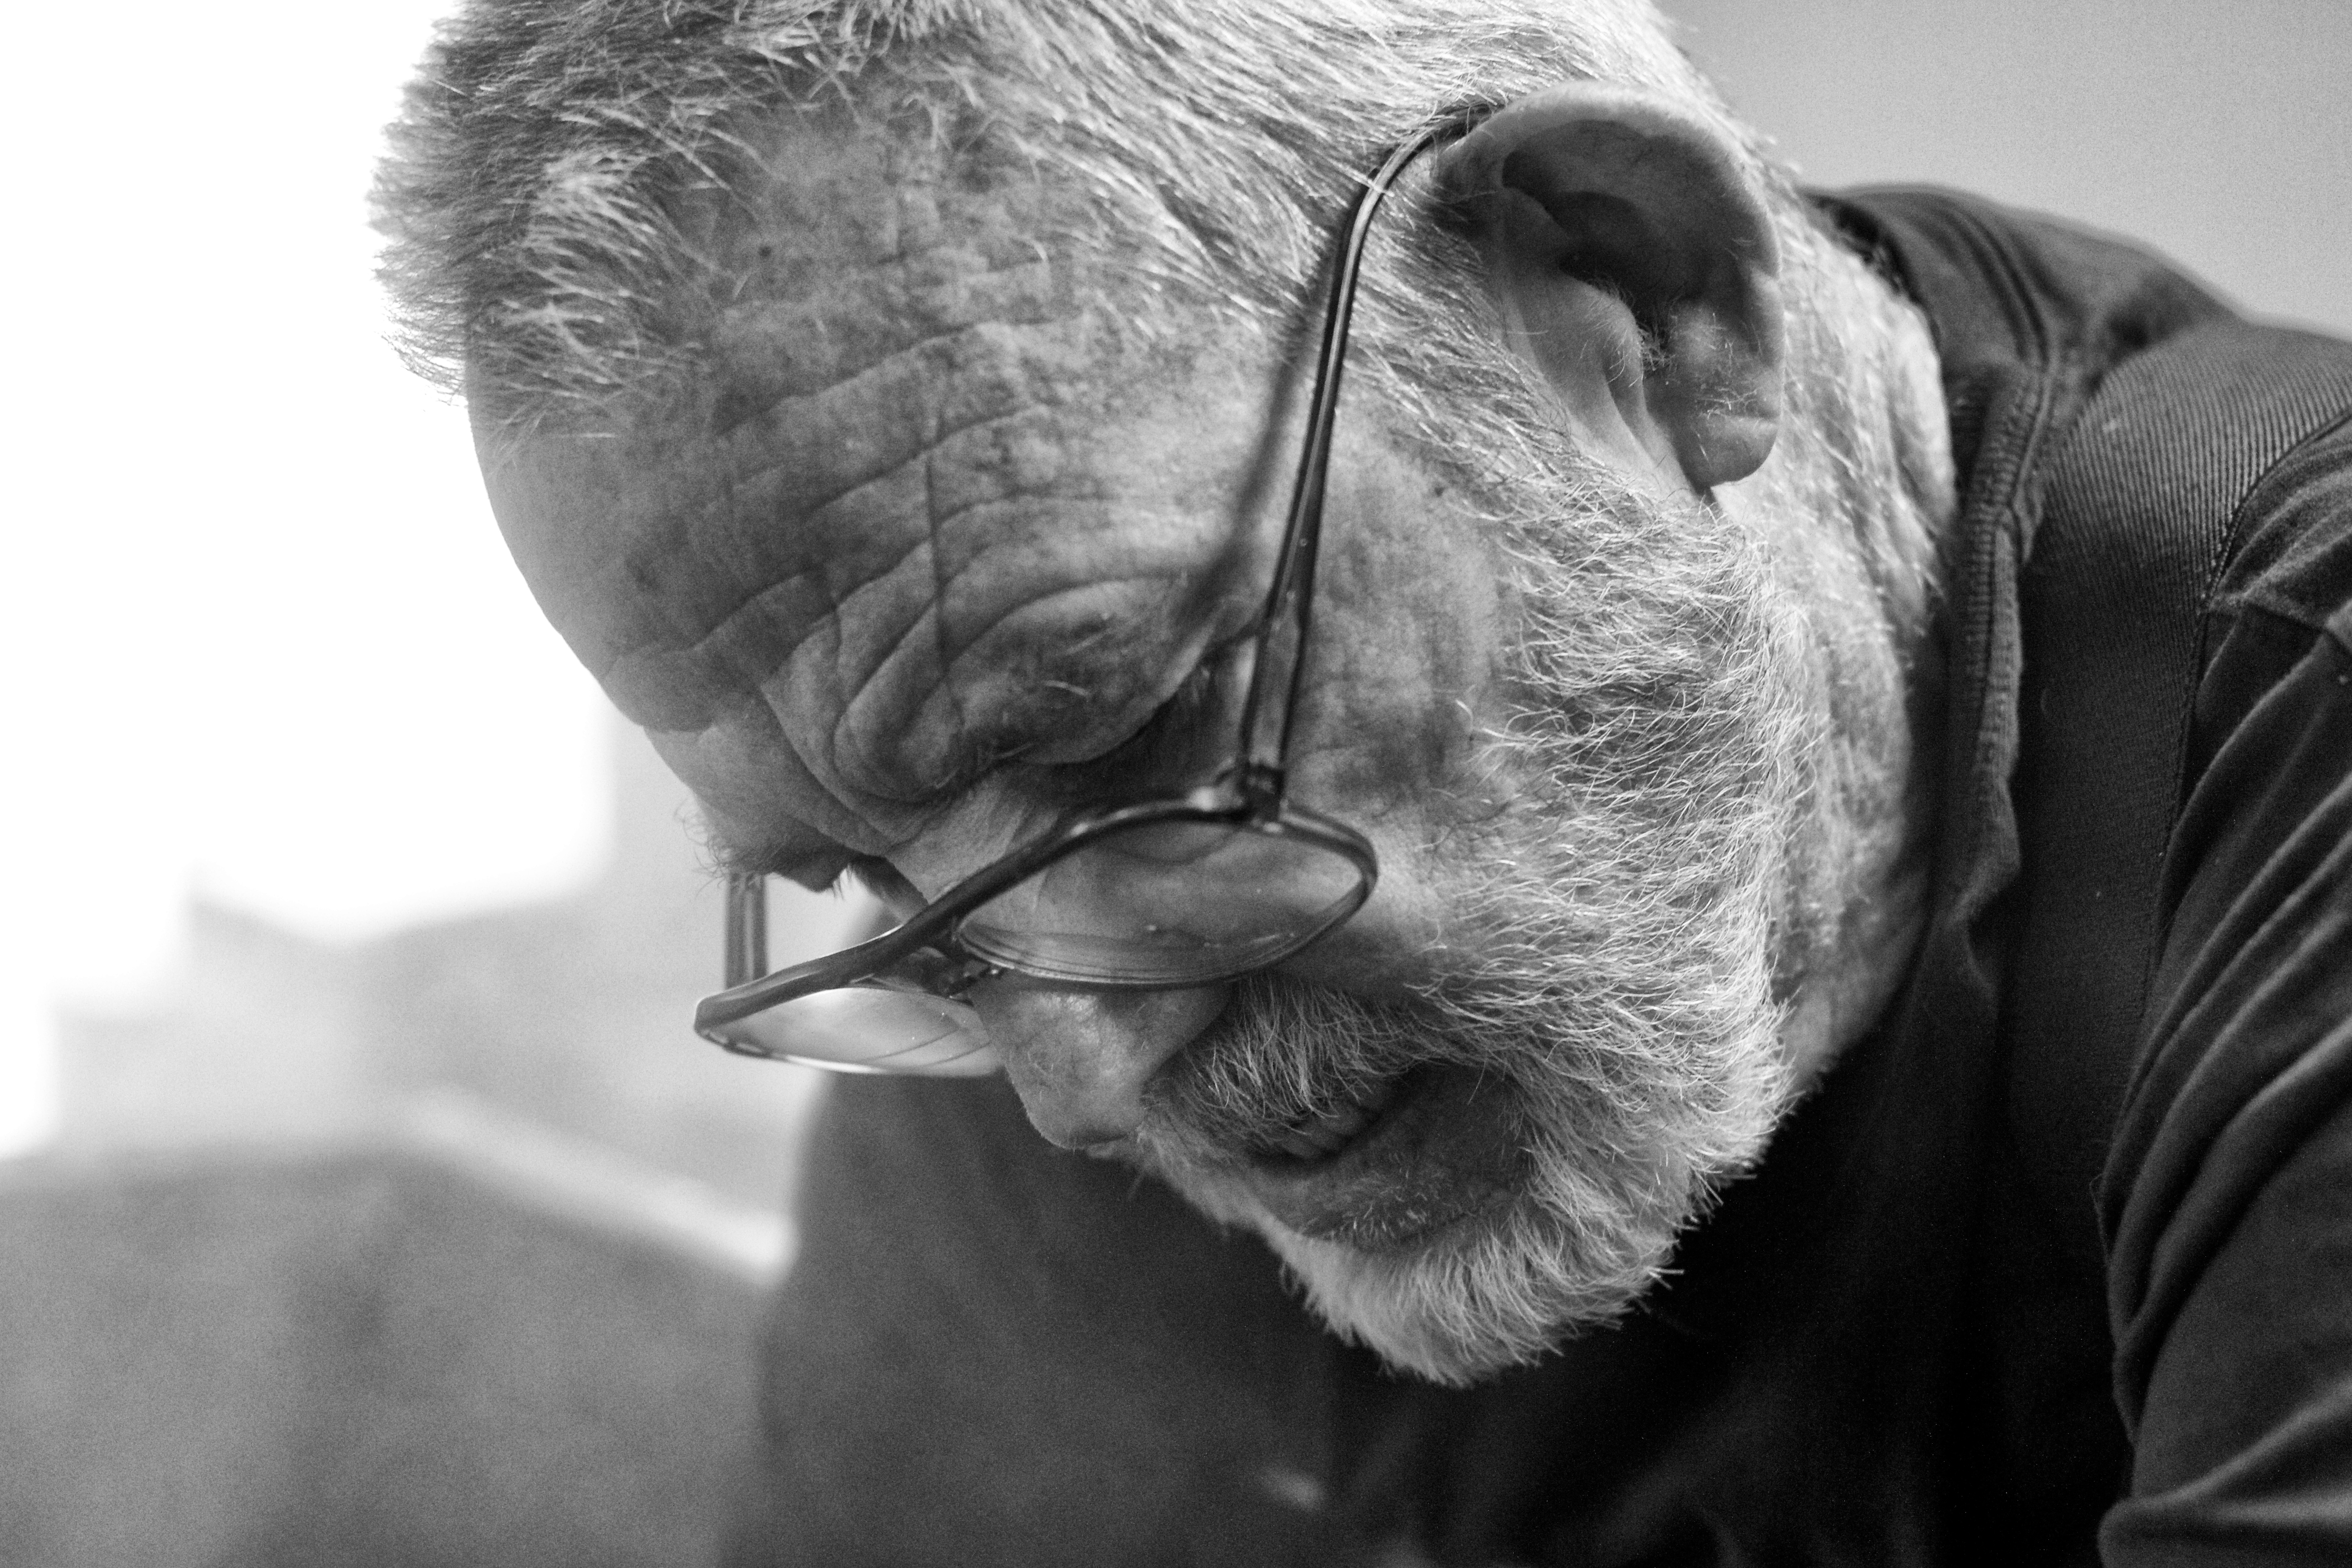
black and white, photography, mammal, black, monochrome, beer, close up, nose, head, organ, thatbrewery, monochrome photography